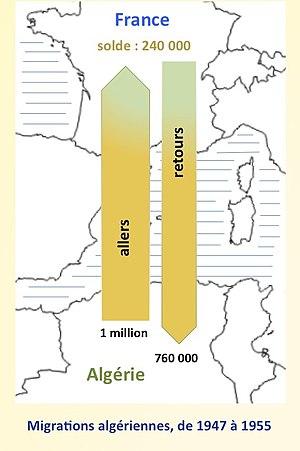
Migrations algériennes entre la colonie et la métropole, de 1947 à 1955. Fond de carte utilisé
Daniel Lefeuvre, né le 11 août 1951 à Paris et mort le 4 novembre 2013 à Paris, est un historien français, spécialiste du monde colonial, et en particulier de l'Algérie coloniale, qu'il a principalement étudiée sous l'angle de l'histoire économique.